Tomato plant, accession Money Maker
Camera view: bottom (45 deg); turntable rotation: 120 degrees
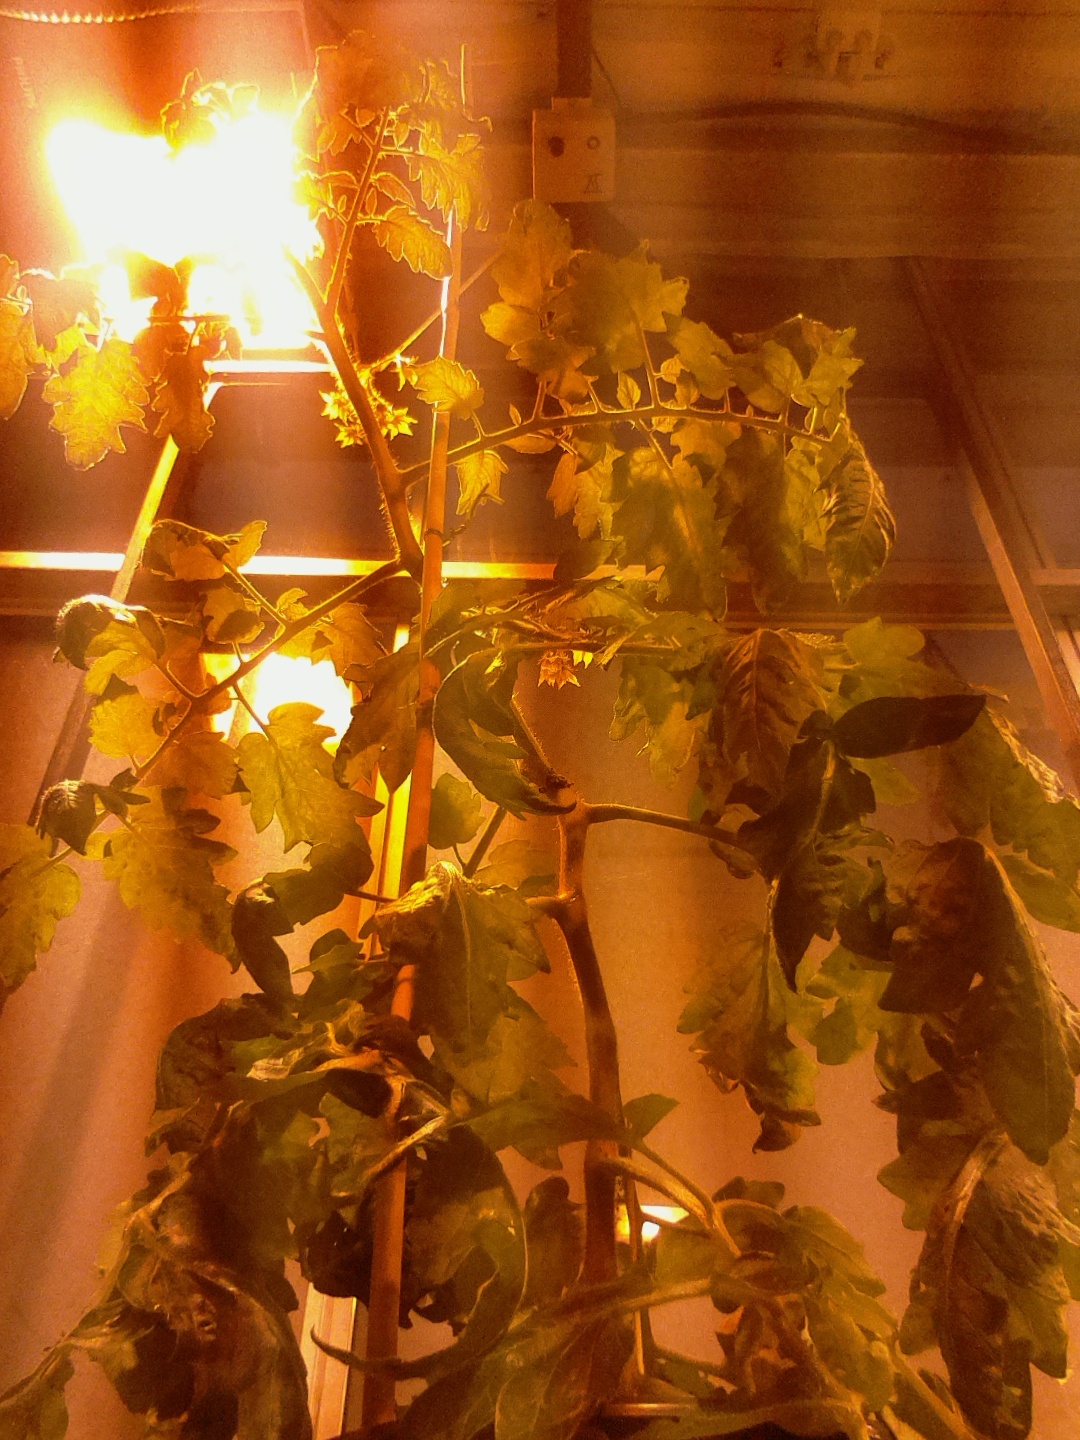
BBCH growth stage 67: Full flowering, 70%-80% of flowers open, more petals falling